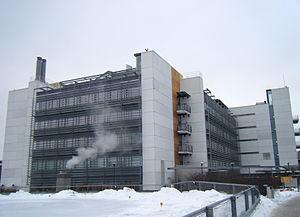
Timo Vormala est un architecte finlandais.
Le prix de la structure en béton de l'année est un prix décerné en Finlande pour récompenser une structure en béton majeure. Le prix est attribué depuis 1970 par l'association de l'industrie du béton.